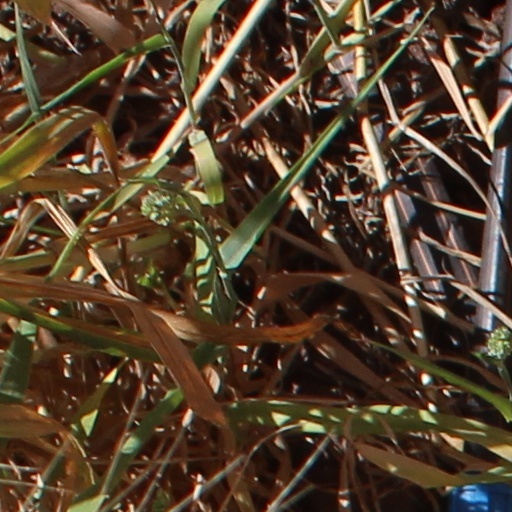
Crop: wheat